Agriculture in the Philippines

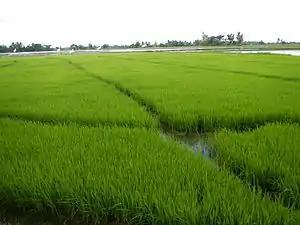
Rice paddies in Balagtas, Bulacan

Agriculture in the Philippines is a major sector of the economy, ranking third among the sectors in 2022 behind only Services and Industry. Its outputs include staples like rice and corn, but also export crops such as coffee, cavendish banana, pineapple and pineapple products, coconut, sugar, and mango. The sector continues to face challenges, however, due to the pressures of a growing population. , the sector employs 24% of the Filipino workforce and it accounts for 8.9% of the total GDP.